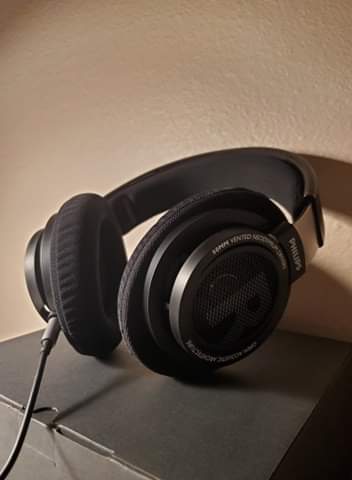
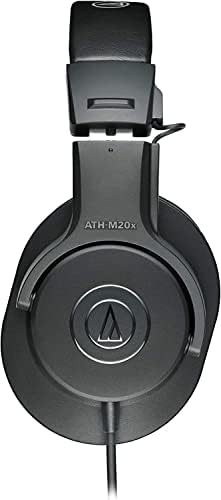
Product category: headphones
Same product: no